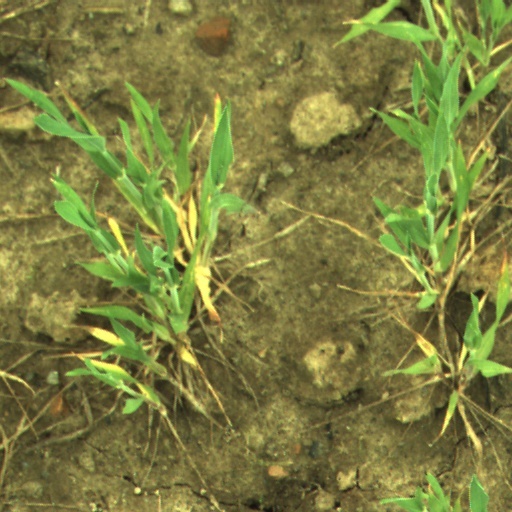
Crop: wheat